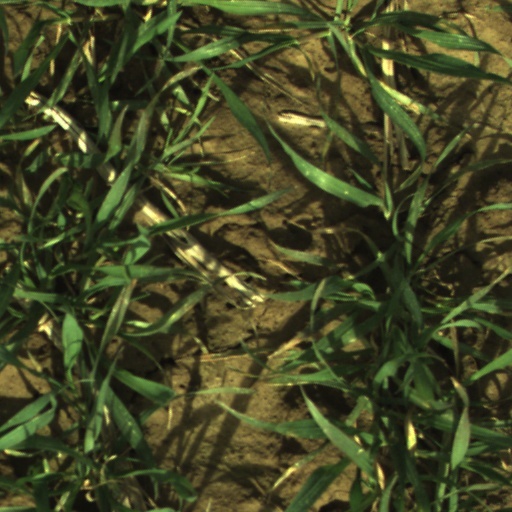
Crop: wheat